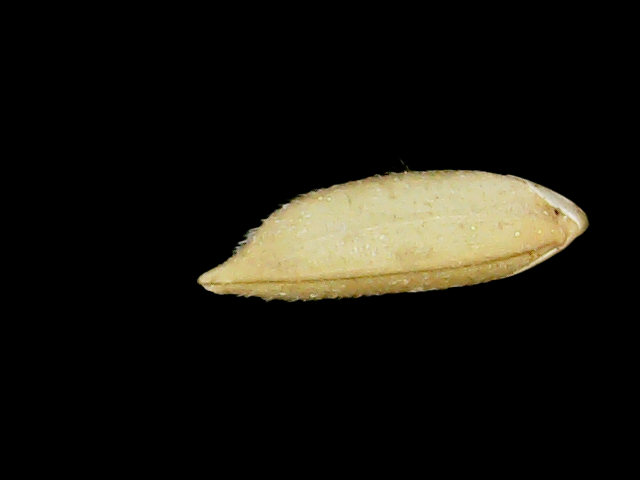
Rice variety: Binadhan12